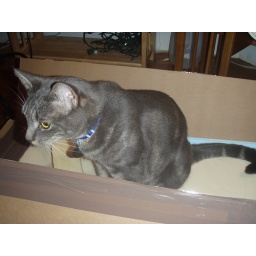
11/10 Mal "helping" by sitting on my paper